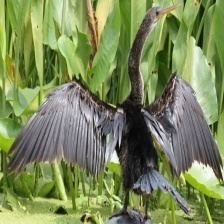
Species: ANHINGA
Scientific name: ANHINGA ANHINGA